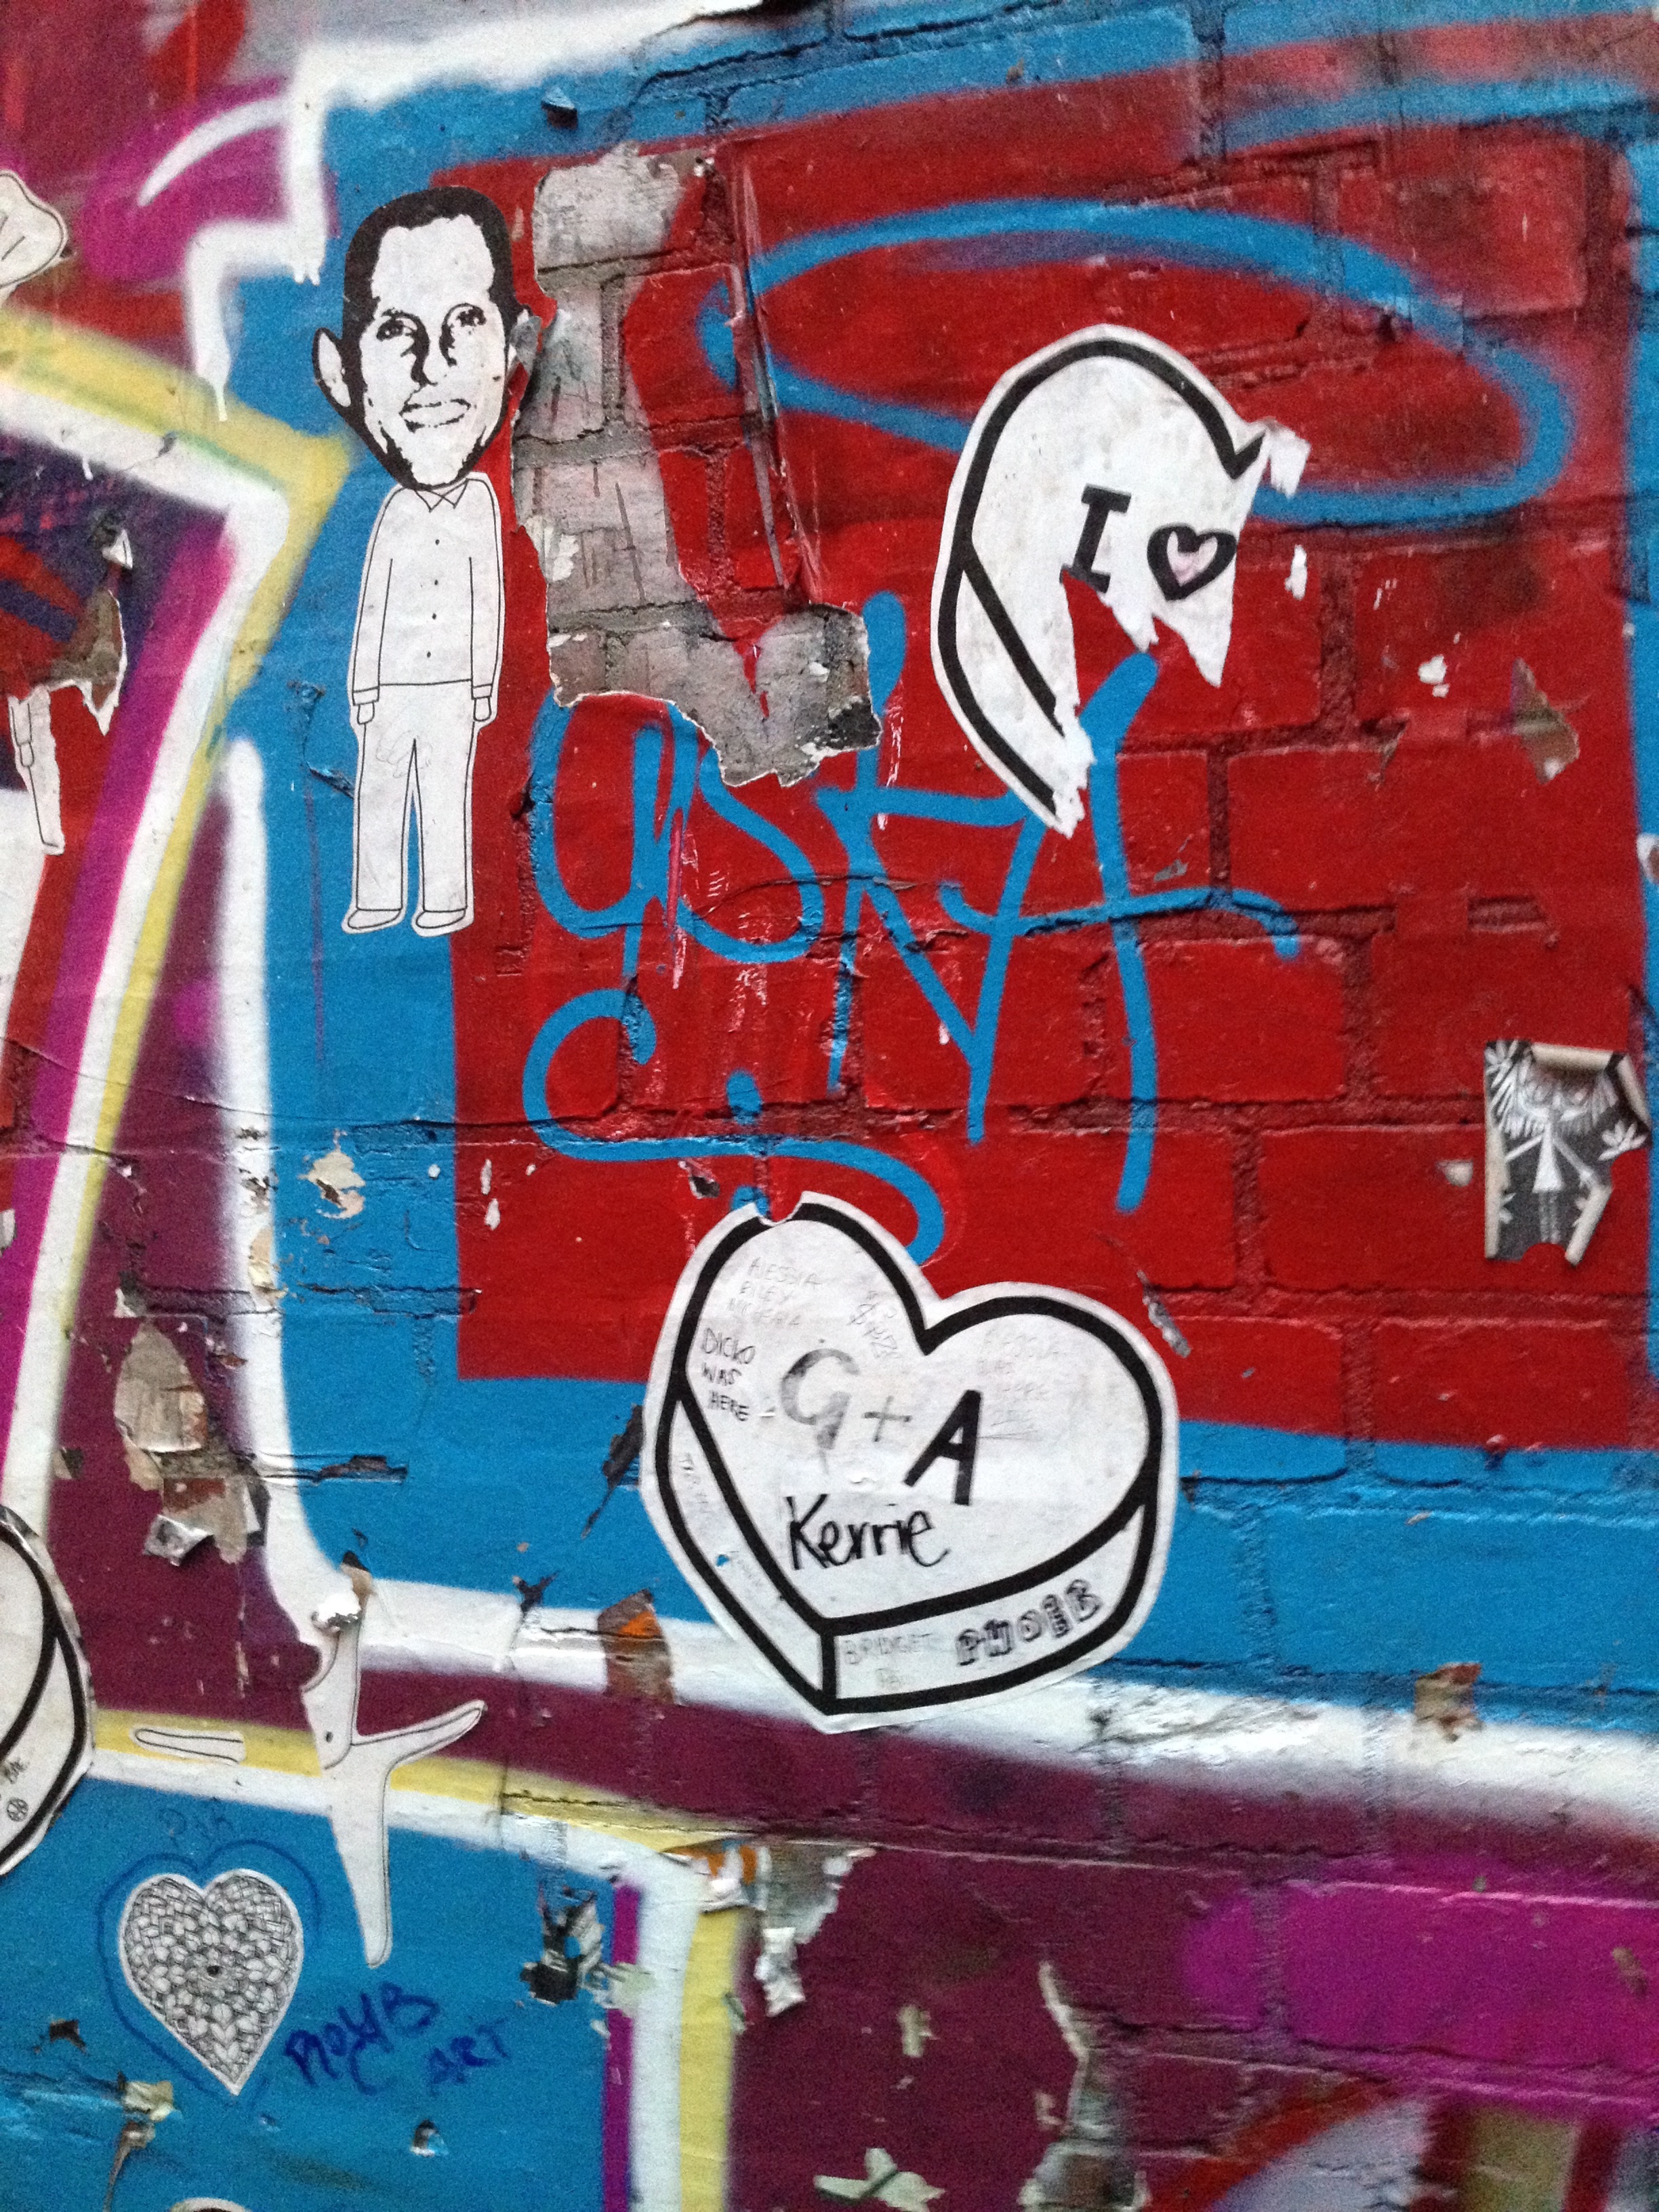
street, building, city, urban, wall, youth, color, graffiti, street art, art, illustration, mural, culture, graffiti art